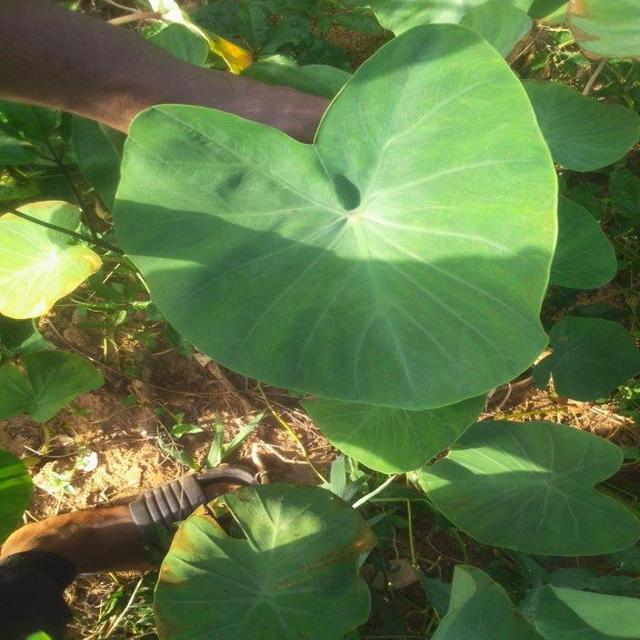
Label: Healthy